Dutchess County, New York

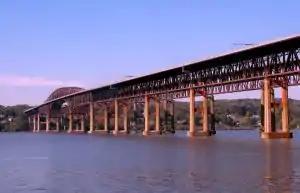

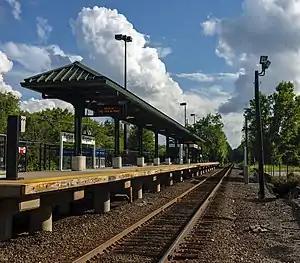
Harlem Valley-Wingdale station, along Harlem line

Dutchess County has a Charter Government with a County Executive and directly elected legislature of 25 members, each elected from a single member district. The Charter form of Government went in to effect in 1968 given the favorable outcome of a 1967 special election dedicated to the question. From 1713 until 1967, the County Government had been managed by a Board of Supervisors, made up of the locally elected leaders.